German Empire

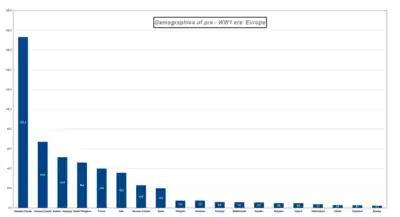
Demographics of pre-WW1 European countries

Many Germans wanted an end to the war and increasing numbers began to associate with the political left, such as the Social Democratic Party (SPD) and the more radical Independent Social Democratic Party (USPD), which demanded an end to the war. The entry of the U.S. into the war in April 1917 tipped the long-run balance of power even more in favour of the Allies.